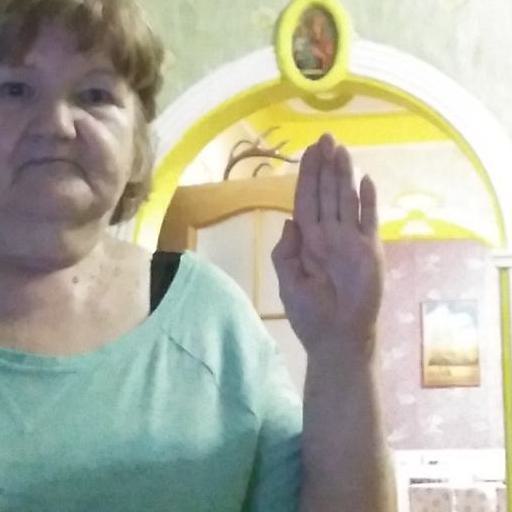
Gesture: stop